Mullipattu

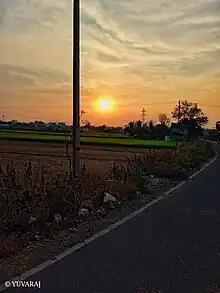
Mullipattu

Location: Mullipattu is located in the southern part of India, specifically in the Thiruvannamalai district of Tamil Nadu.